Eigg

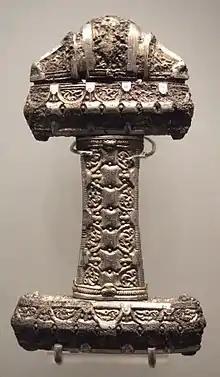
Viking sword hilt found in a tumulus at "Dail Sithean"

By the following century, the monastery was significant enough for the death of its "superior", Oan, to be mentioned in the Annals of Ulster. The monastery, which was excavated in 2012, was located within an oval enclosure, surrounded by a ditch, housing a rectangular chapel in the centre, and with a handful of smaller buildings either side. A handful of early inscribed stone slabs were located there, of which one bears a Pictish design, comprising a hunting scene, with a cross on its obverse.